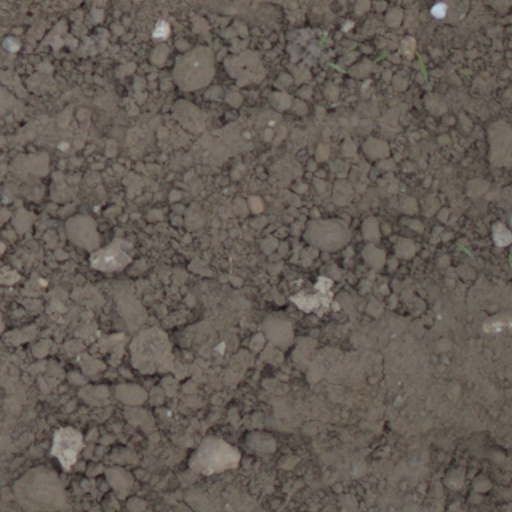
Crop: wheat